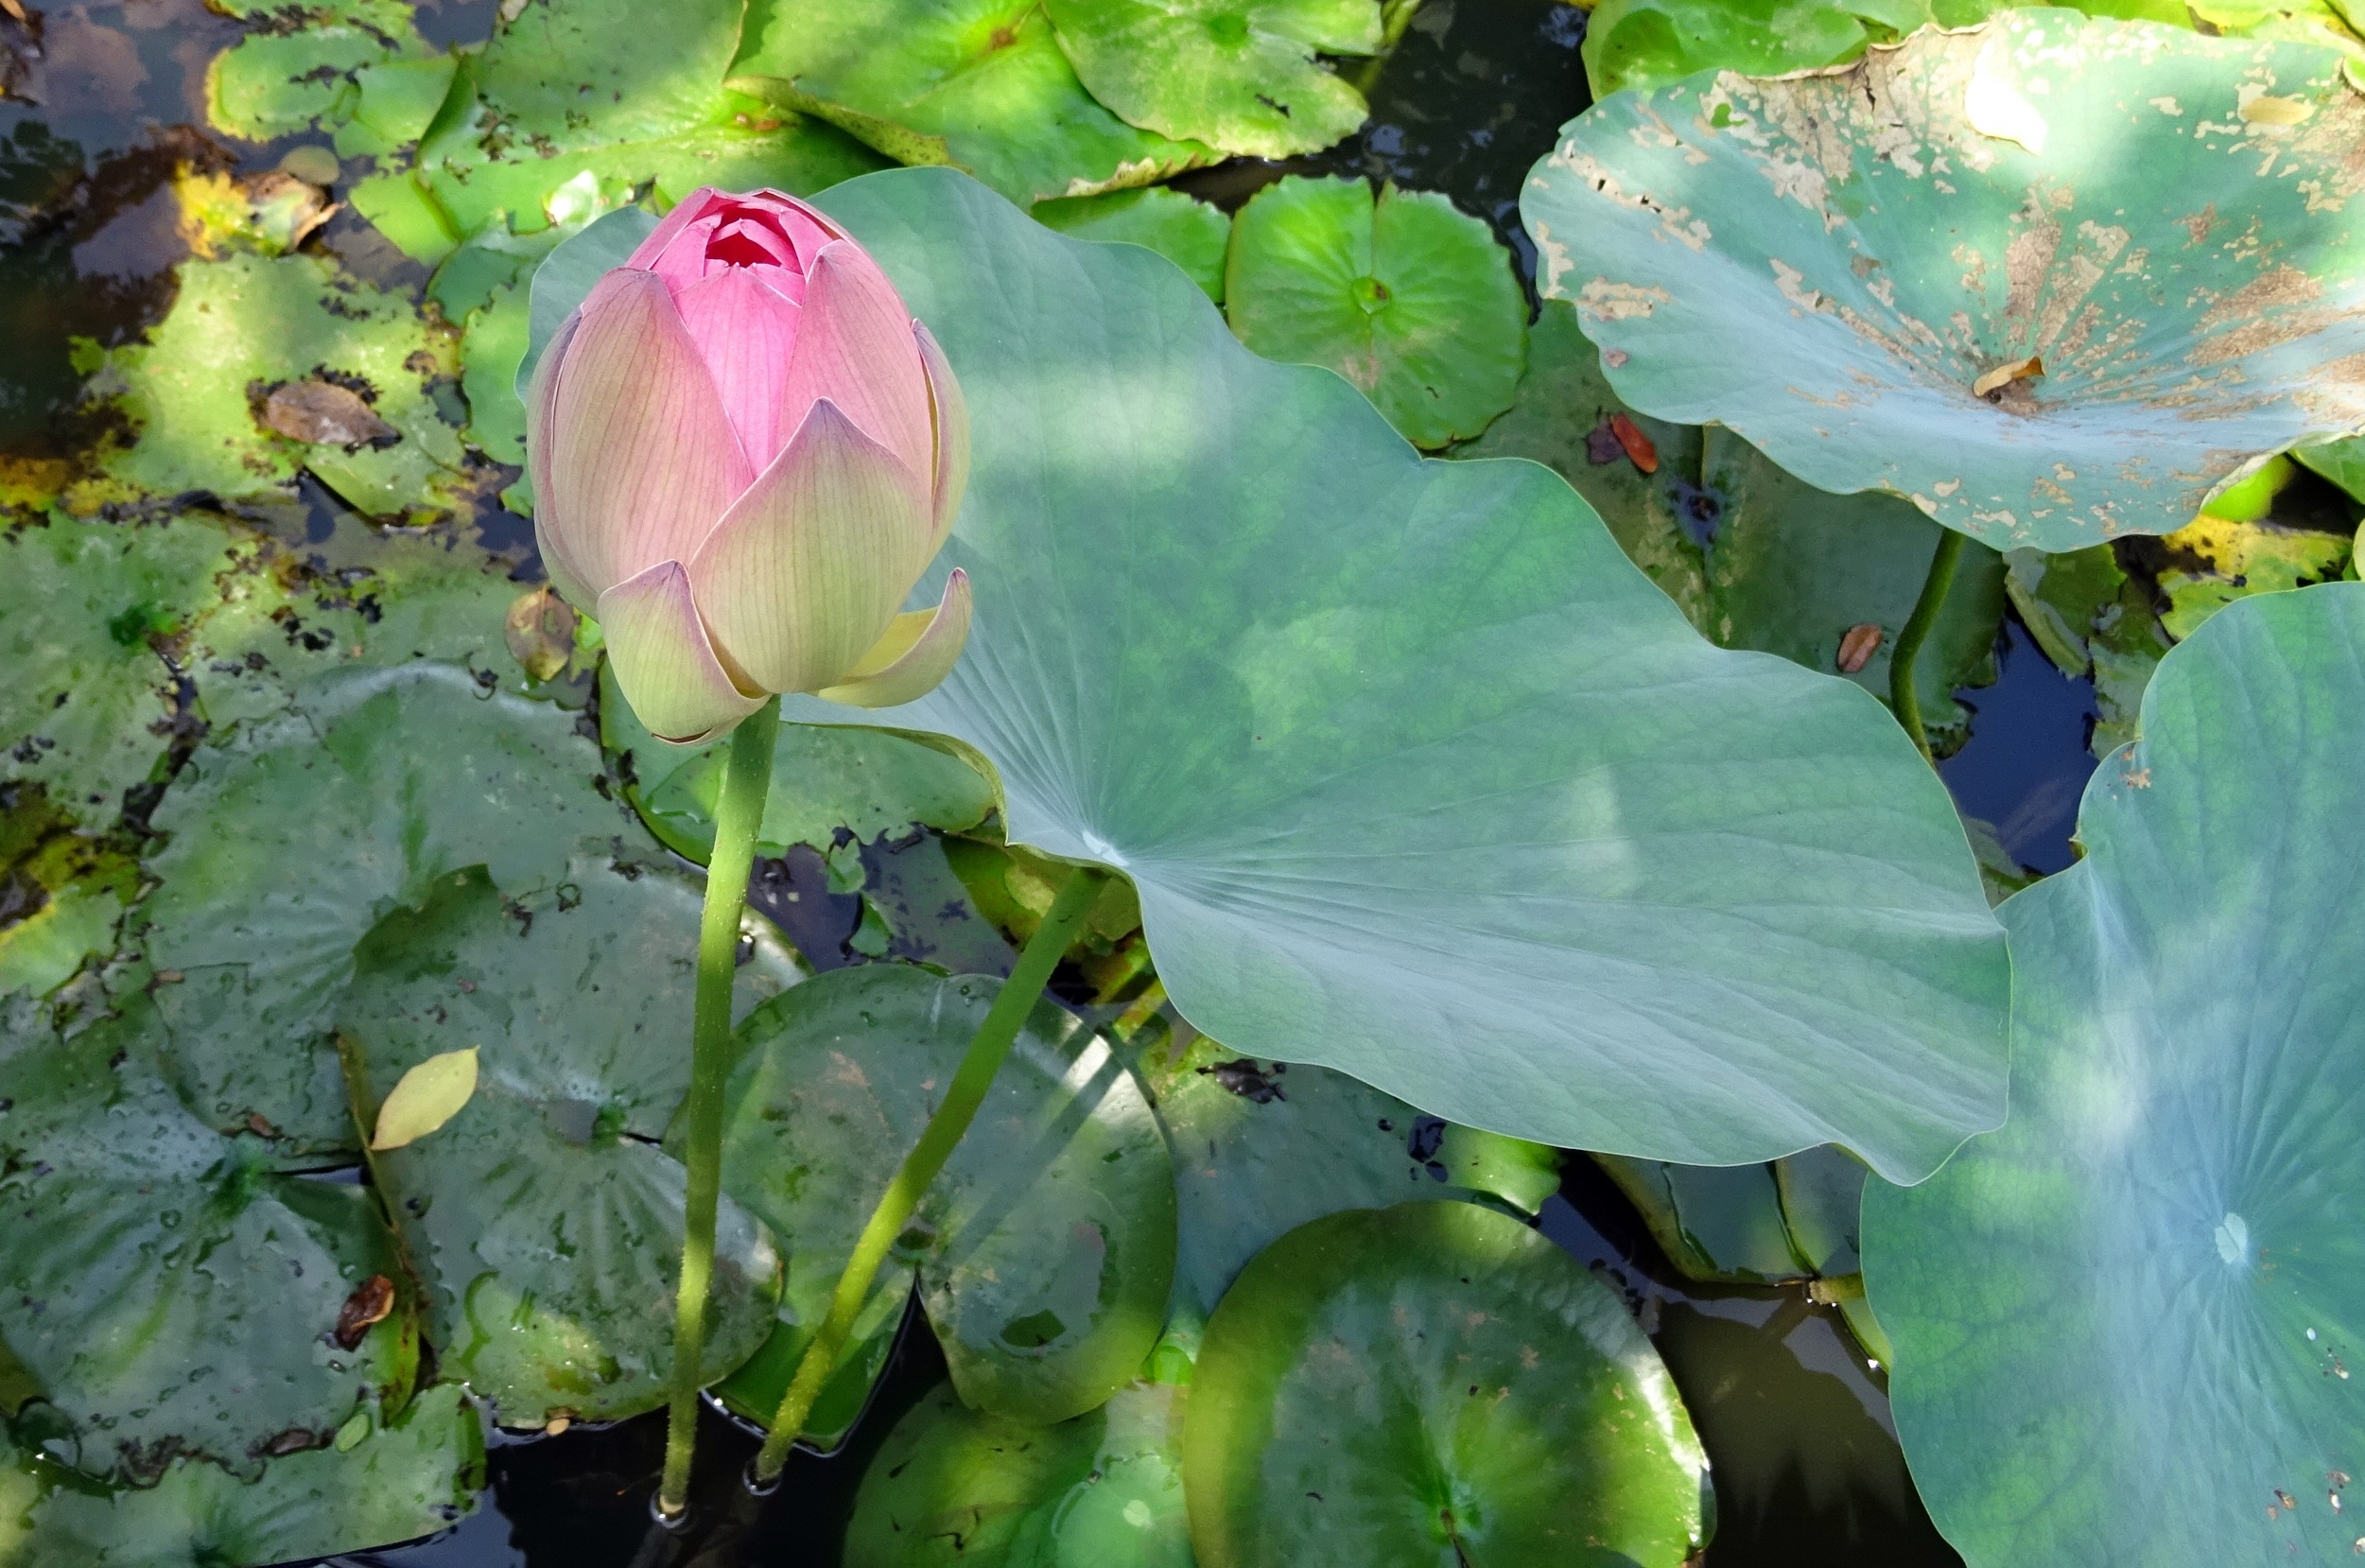
nature, blossom, plant, sunlight, leaf, flower, petal, bloom, pond, tranquility, green, peace, fresh, botany, blooming, aquatic, garden, pink, sacred lotus, aquatic plant, nelumbonaceae, dharwad, flora, botanical, wildflower, lotus, serenity, india, sacred, bud, pure, oriental, nelumbo, arum, nucifera, east indian lotus, kamal, pundarika, padma, padam, sarsija, sharada, ambuj, nelumbium speciosum, flowering plant, land plant, lotus family, proteales